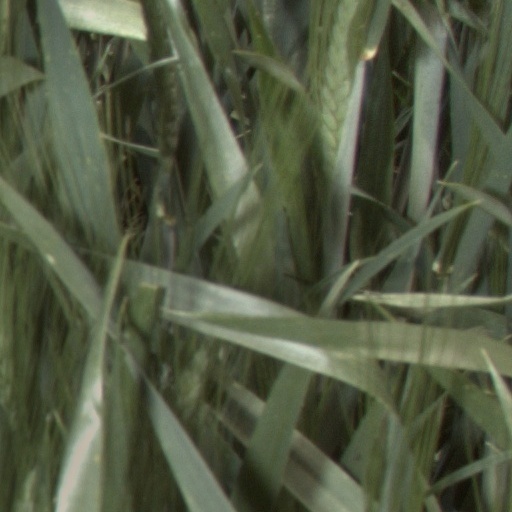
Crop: wheat